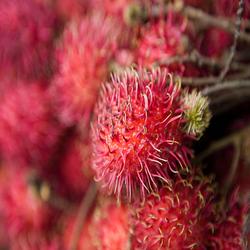
Label: Rambutan